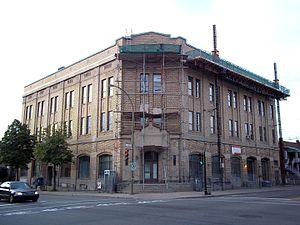
Bibliothèque La Petite-Patrie, 6707, avenue De Lorimier, Montréal